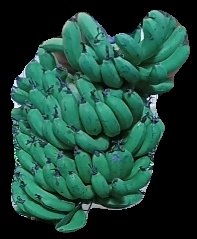
Variety: pachbale
Grade: grade3